Louis L. Goldstein

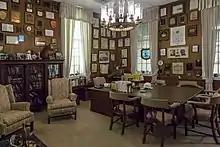
Goldstein's office at the Jefferson Patterson Museum

Goldstein served as a legislator in the General Assembly of Maryland, and allegedly also owned land in every county in the State of Maryland. He practiced law with his wife Hazel (1917–1996). The statue of Louis L. Goldstein, outside the Louis L. Goldstein Treasury Building in the state capital of Annapolis, was created by Jay Hall Carpenter and unveiled on April 3, 2002.